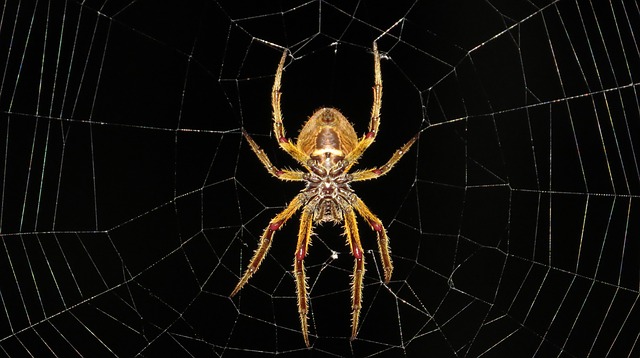
Label: spider